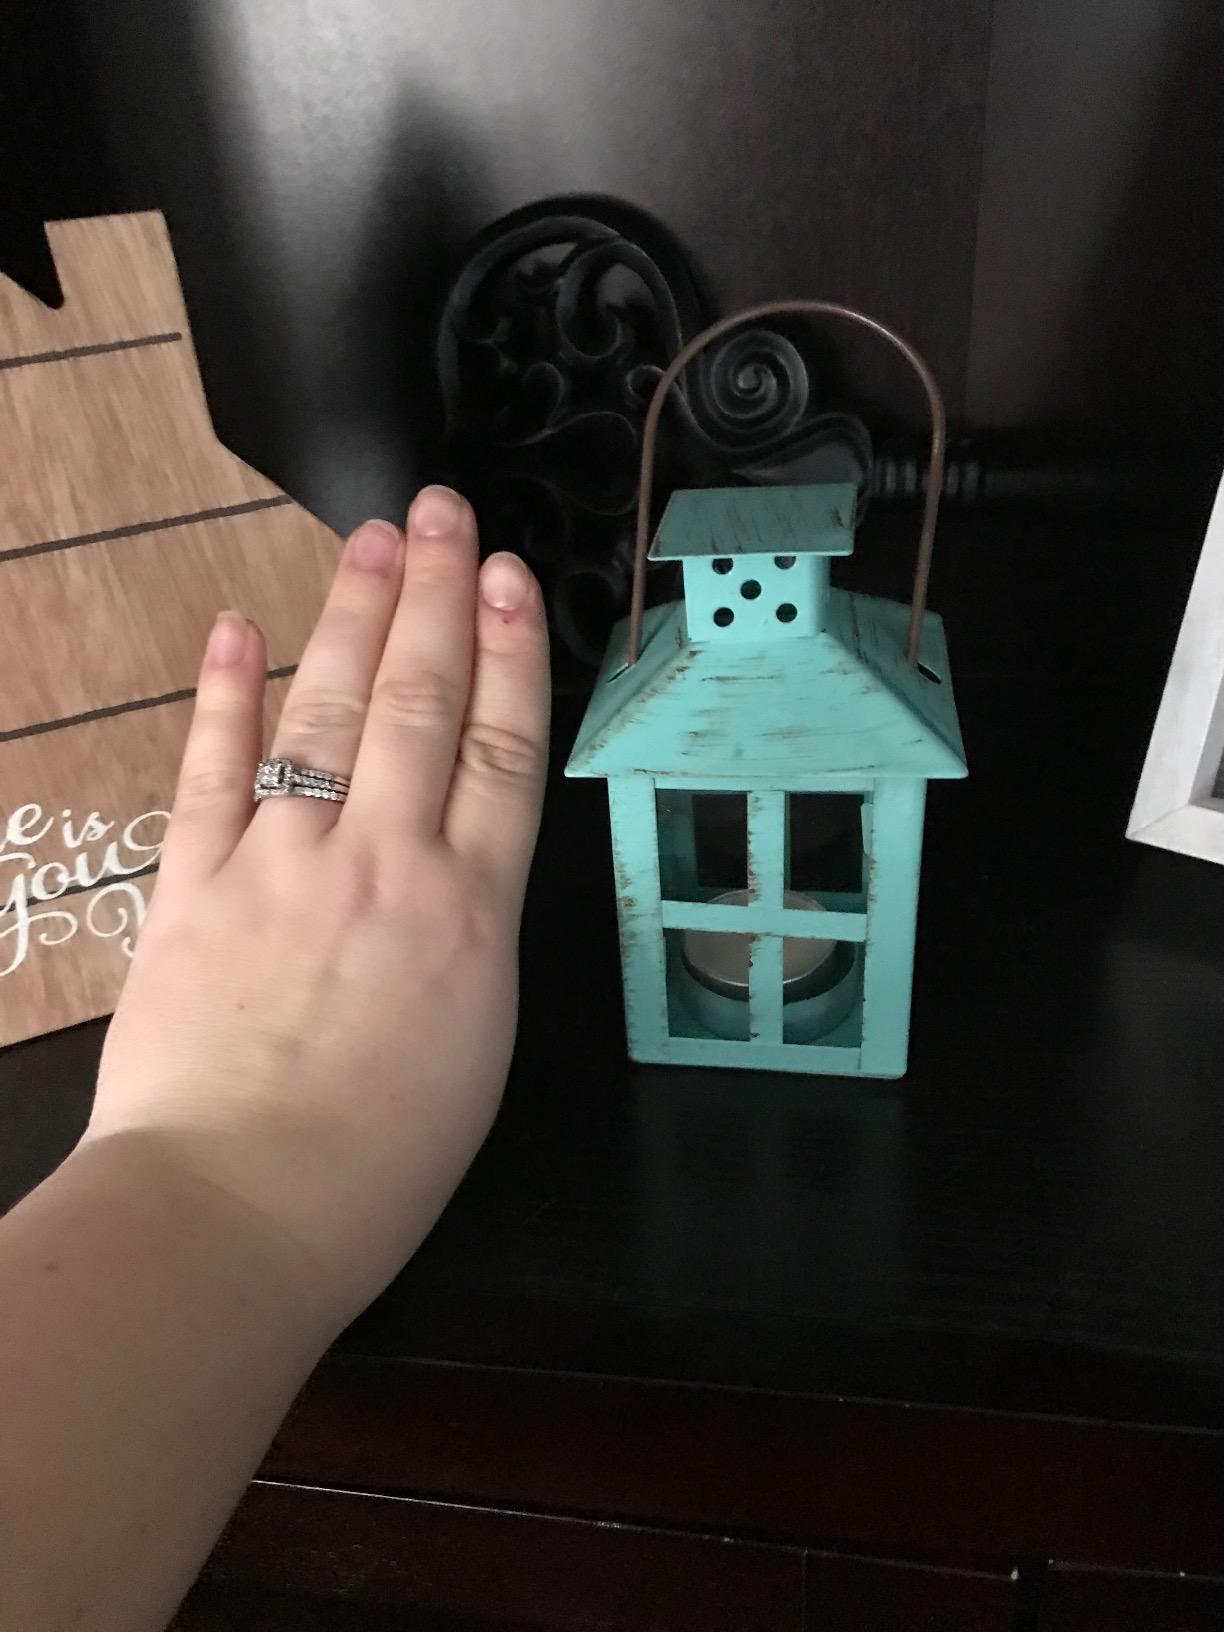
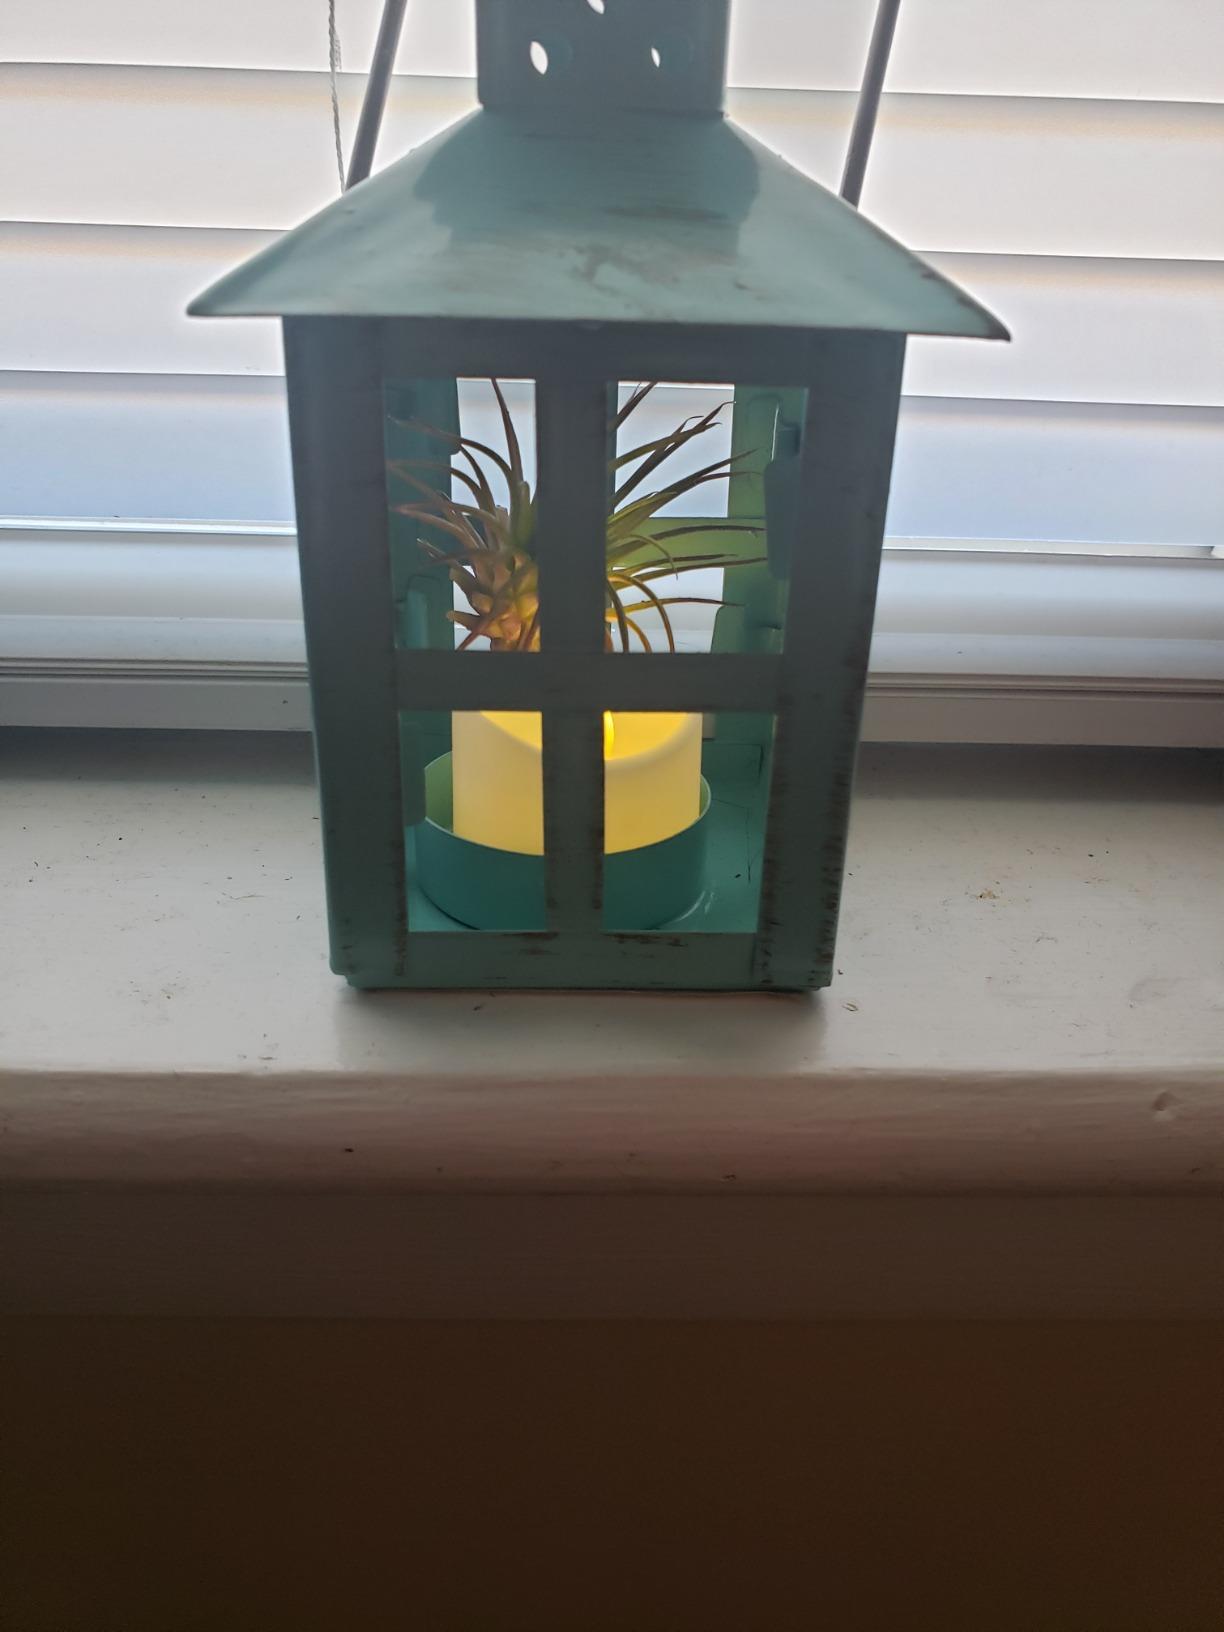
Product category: lantern
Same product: yes